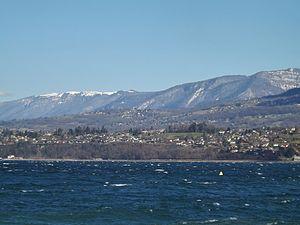
Vue de la colline et commune de Tresserve surplombant les eaux inhabituellement agitées du lac du Bourget, durant une journée de grand vent, en Savoie.
Tresserve est une commune française située dans le département de la Savoie, en région Auvergne-Rhône-Alpes.
Le littoral de Tresserve est un site palafittique préhistorique situé sur la commune de Tresserve sur les rives du lac du Bourget dans le département de la Savoie et la région Auvergne-Rhône-Alpes. Il fait partie des sites palafittiques préhistoriques autour des Alpes, rassemblant 110 autres cités lacustres du Néolithique présentes dans les Alpes et conjointement classées le 27 juin 2011 au patrimoine mondial de l'UNESCO.